2008 Turner Prize

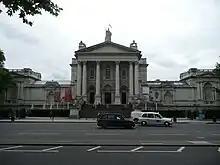
The 2008 Turner Prize nominees' exhibition was at Tate Britain, London

The 2008 Turner Prize was awarded on 1 December 2008 to Mark Leckey. The £25,000 Turner Prize is awarded by the Tate to one of four nominees and is based on their work in the previous year. The other three 2008 nominees were Runa Islam, Goshka Macuga and Cathy Wilkes; for the first time since 1998, there were three female nominees. The chairman of the jury was Stephen Deuchar, director of Tate Britain. The artwork shown by the nominees at the invitational exhibition was generally unpopular with critics.